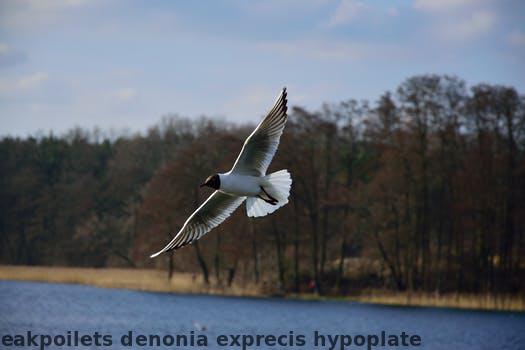
Label: Watermark